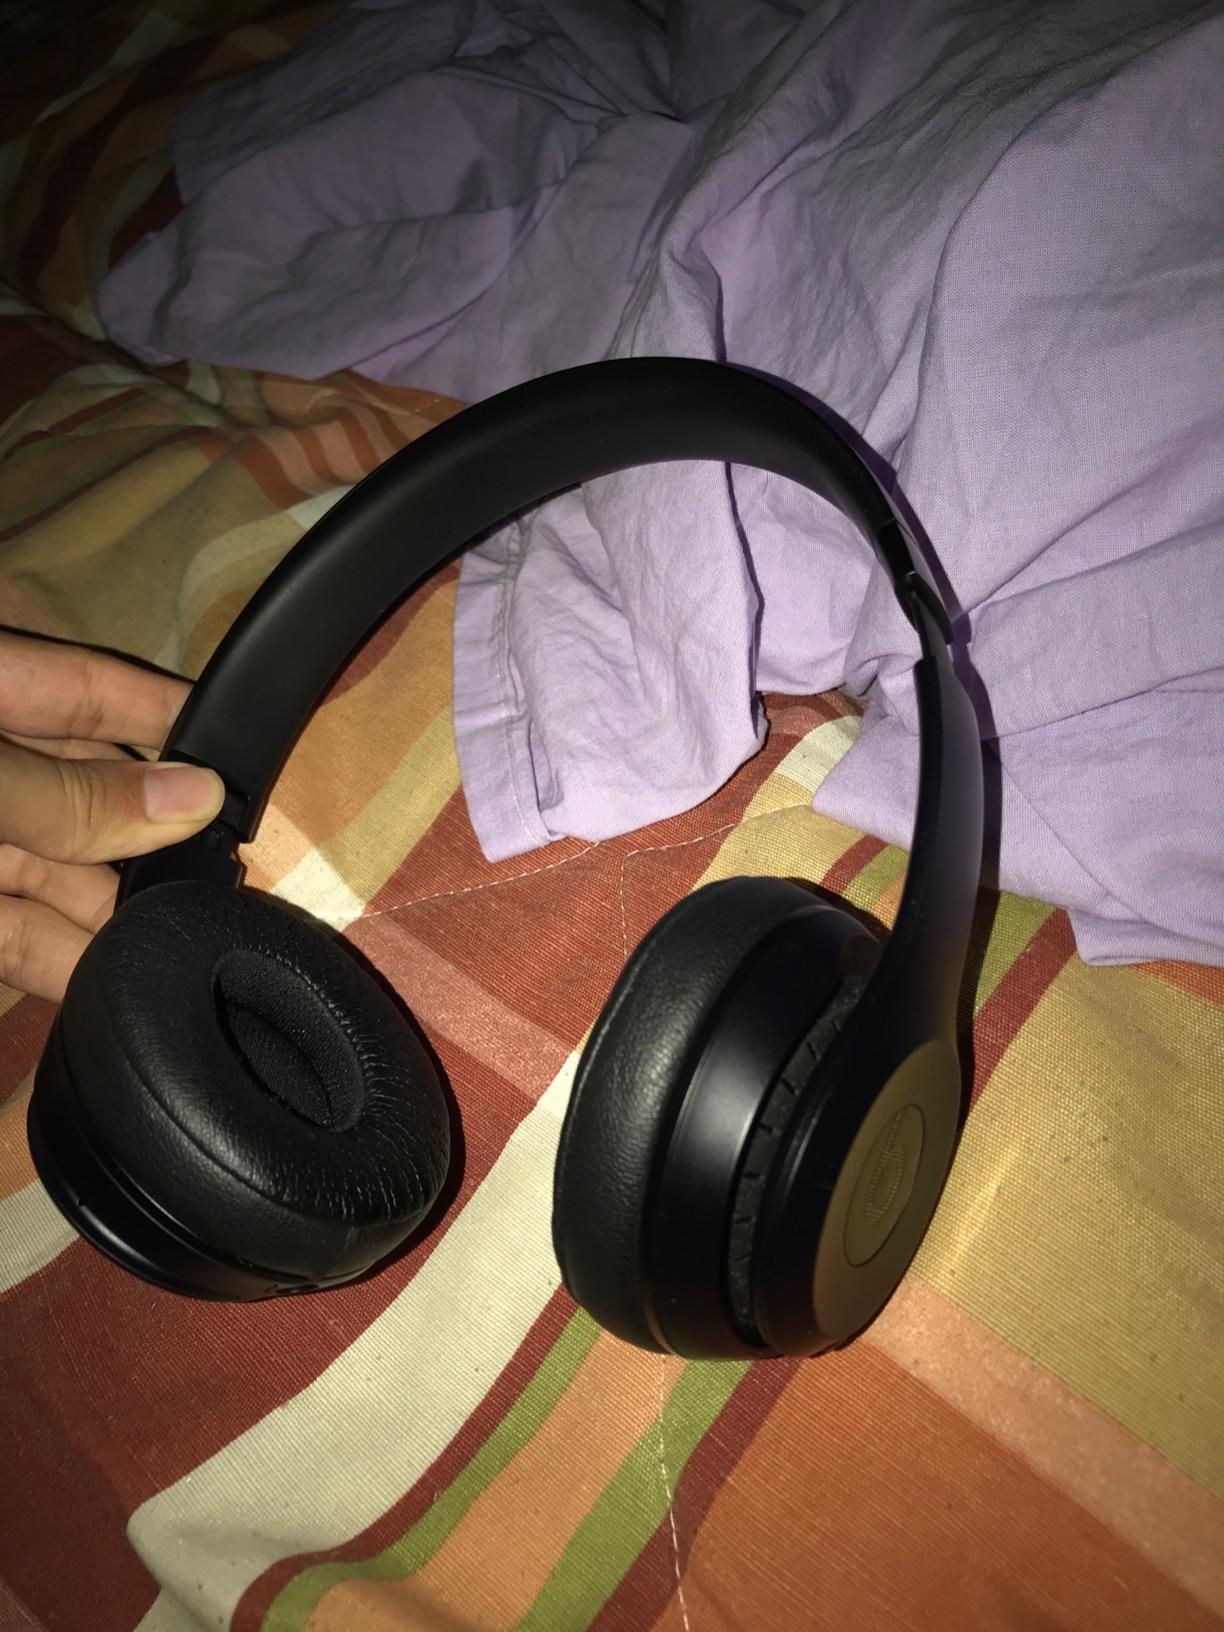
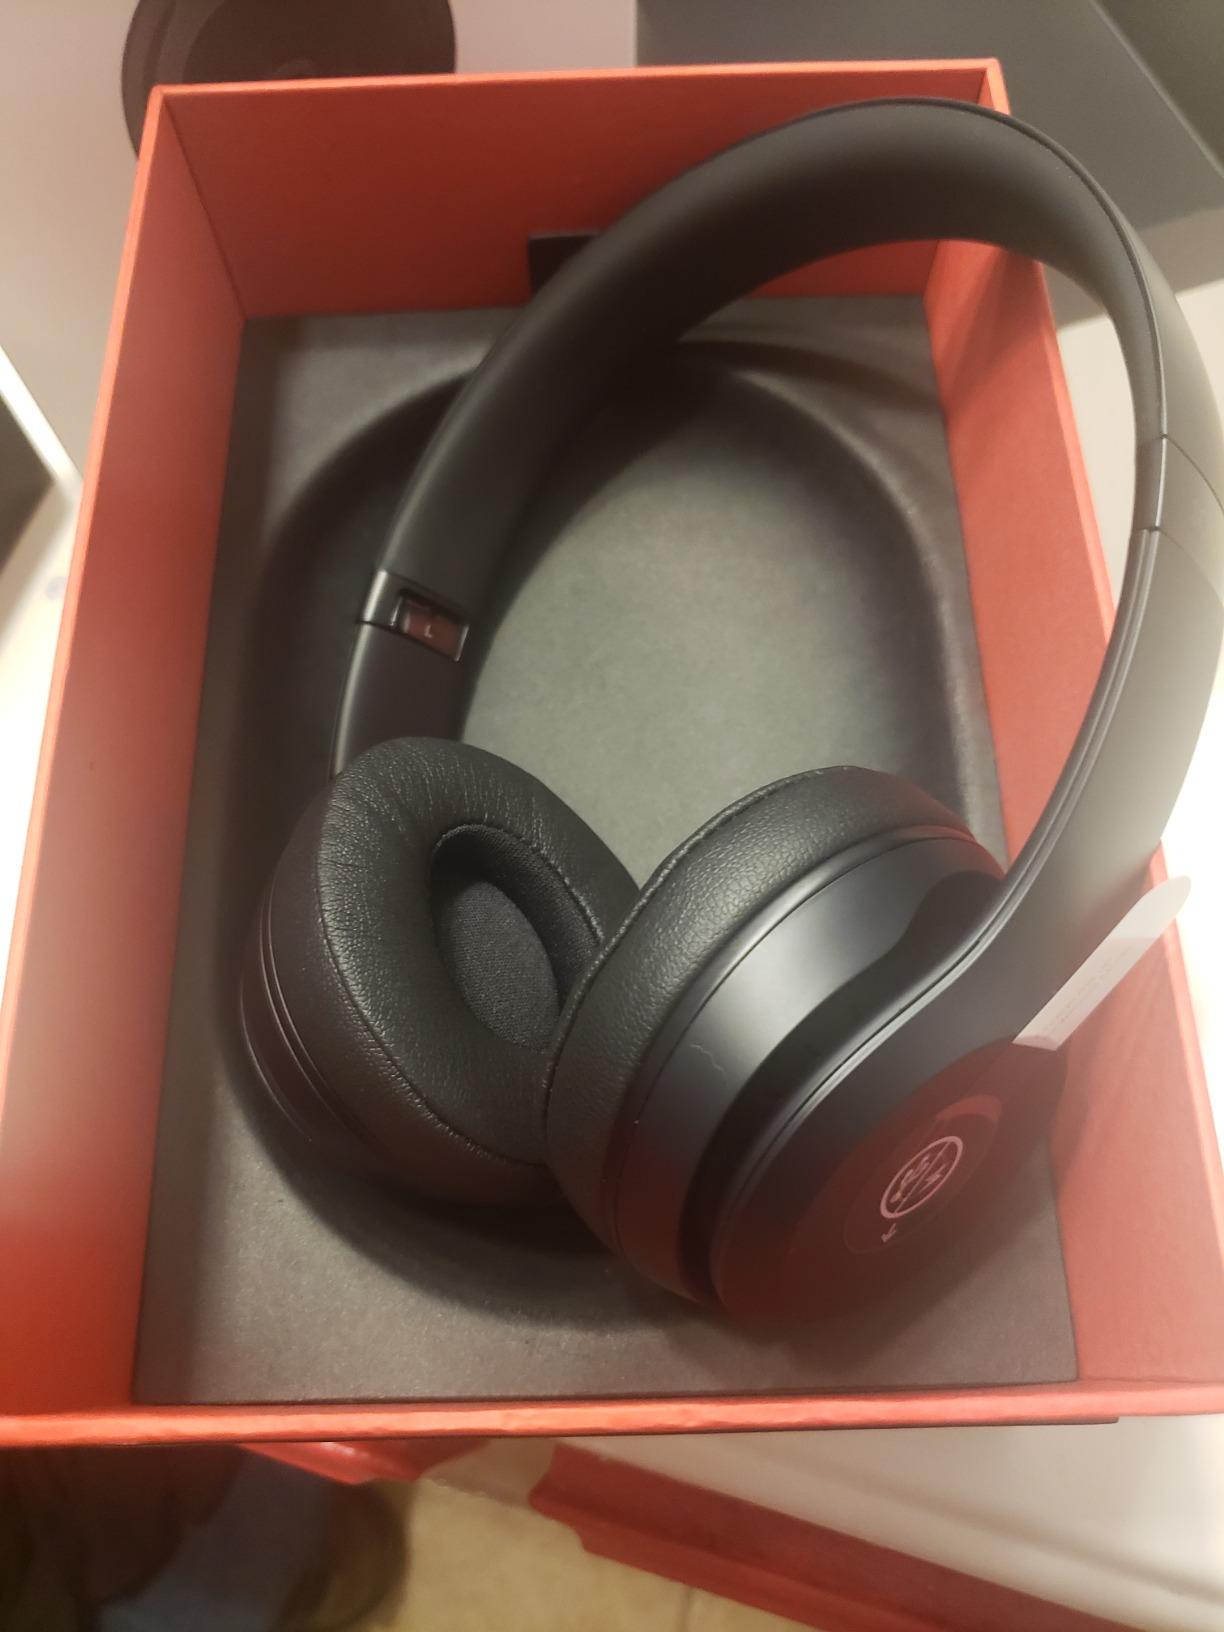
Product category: headphones
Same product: yes